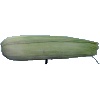
Label: corn_husk